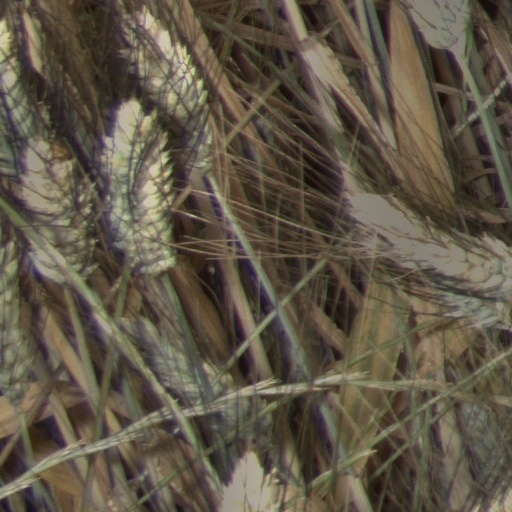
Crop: wheat